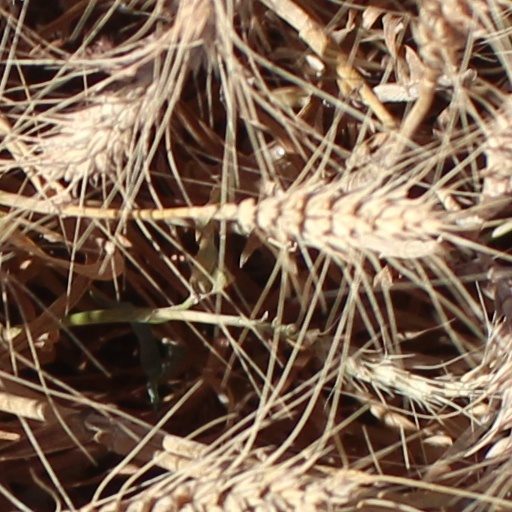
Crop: wheat